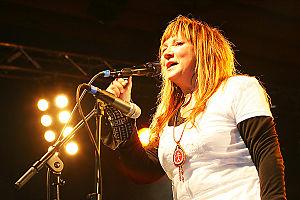
Les Norvégiens du siècle est un sondage réalisé par la Société norvégienne de radiodiffusion en 2005 pour le centenaire de l'indépendance de la Norvège. Le sondage a été fait par SMS et plus de 400 000 Norvégiens ont voté au cours de l'année. Pour se qualifier en tant que « norvégien du Siècle, » le candidat doit avoir vécu entre 1905 et 2005. Tous les Norvégiens ont été admissibles à une nomination et il y avait au départ de 600 personnes sur la liste. Un « Grand Comité norvégien » composé de Nils Arne Eggen, Astrid Nøklebye Heiberg, Guri Hjeltnes, Harald Norvik, Erling Sandmo et Cathrine Sandnes a réduit la liste à 50. Un autre sondage a été effectué, de nouveau par SMS, avec les résultats présentés en direct sur NRK1 le 17 décembre 2005. Le gagnant, avec 41 % des voix, a été le Roi Olav V. L'ancien Premier Ministre Einar Gerhardsen était deuxième avec 24 %, suivi par Erik Bye avec 15 %. Les 50 premiers ont été les suivant :